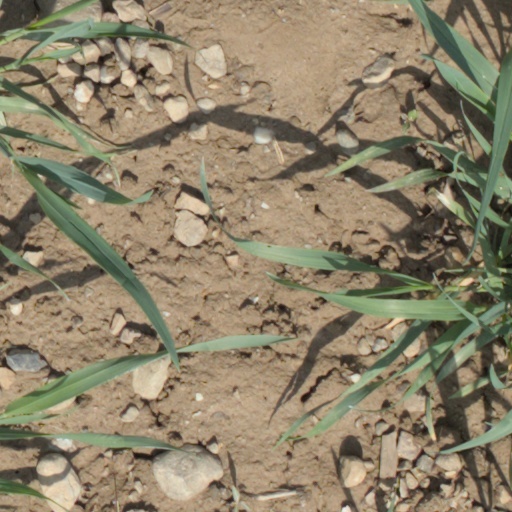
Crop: wheat